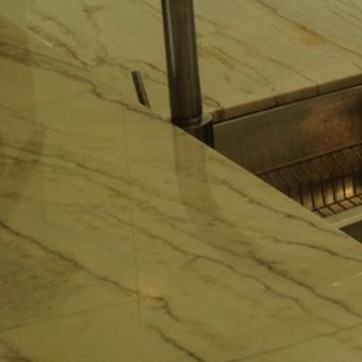
Material: polishedstone